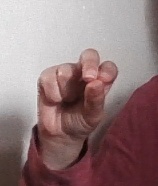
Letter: gaaf